Yi Li (basketball)

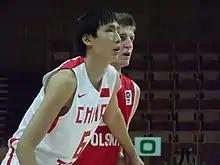

Yi Li (born November 7, 1987, Changzhou) is the head coach of Chinese professional basketball team Jiangsu Dragons and former Chinese professional basketball player. He was also a member of the Chinese national basketball team.